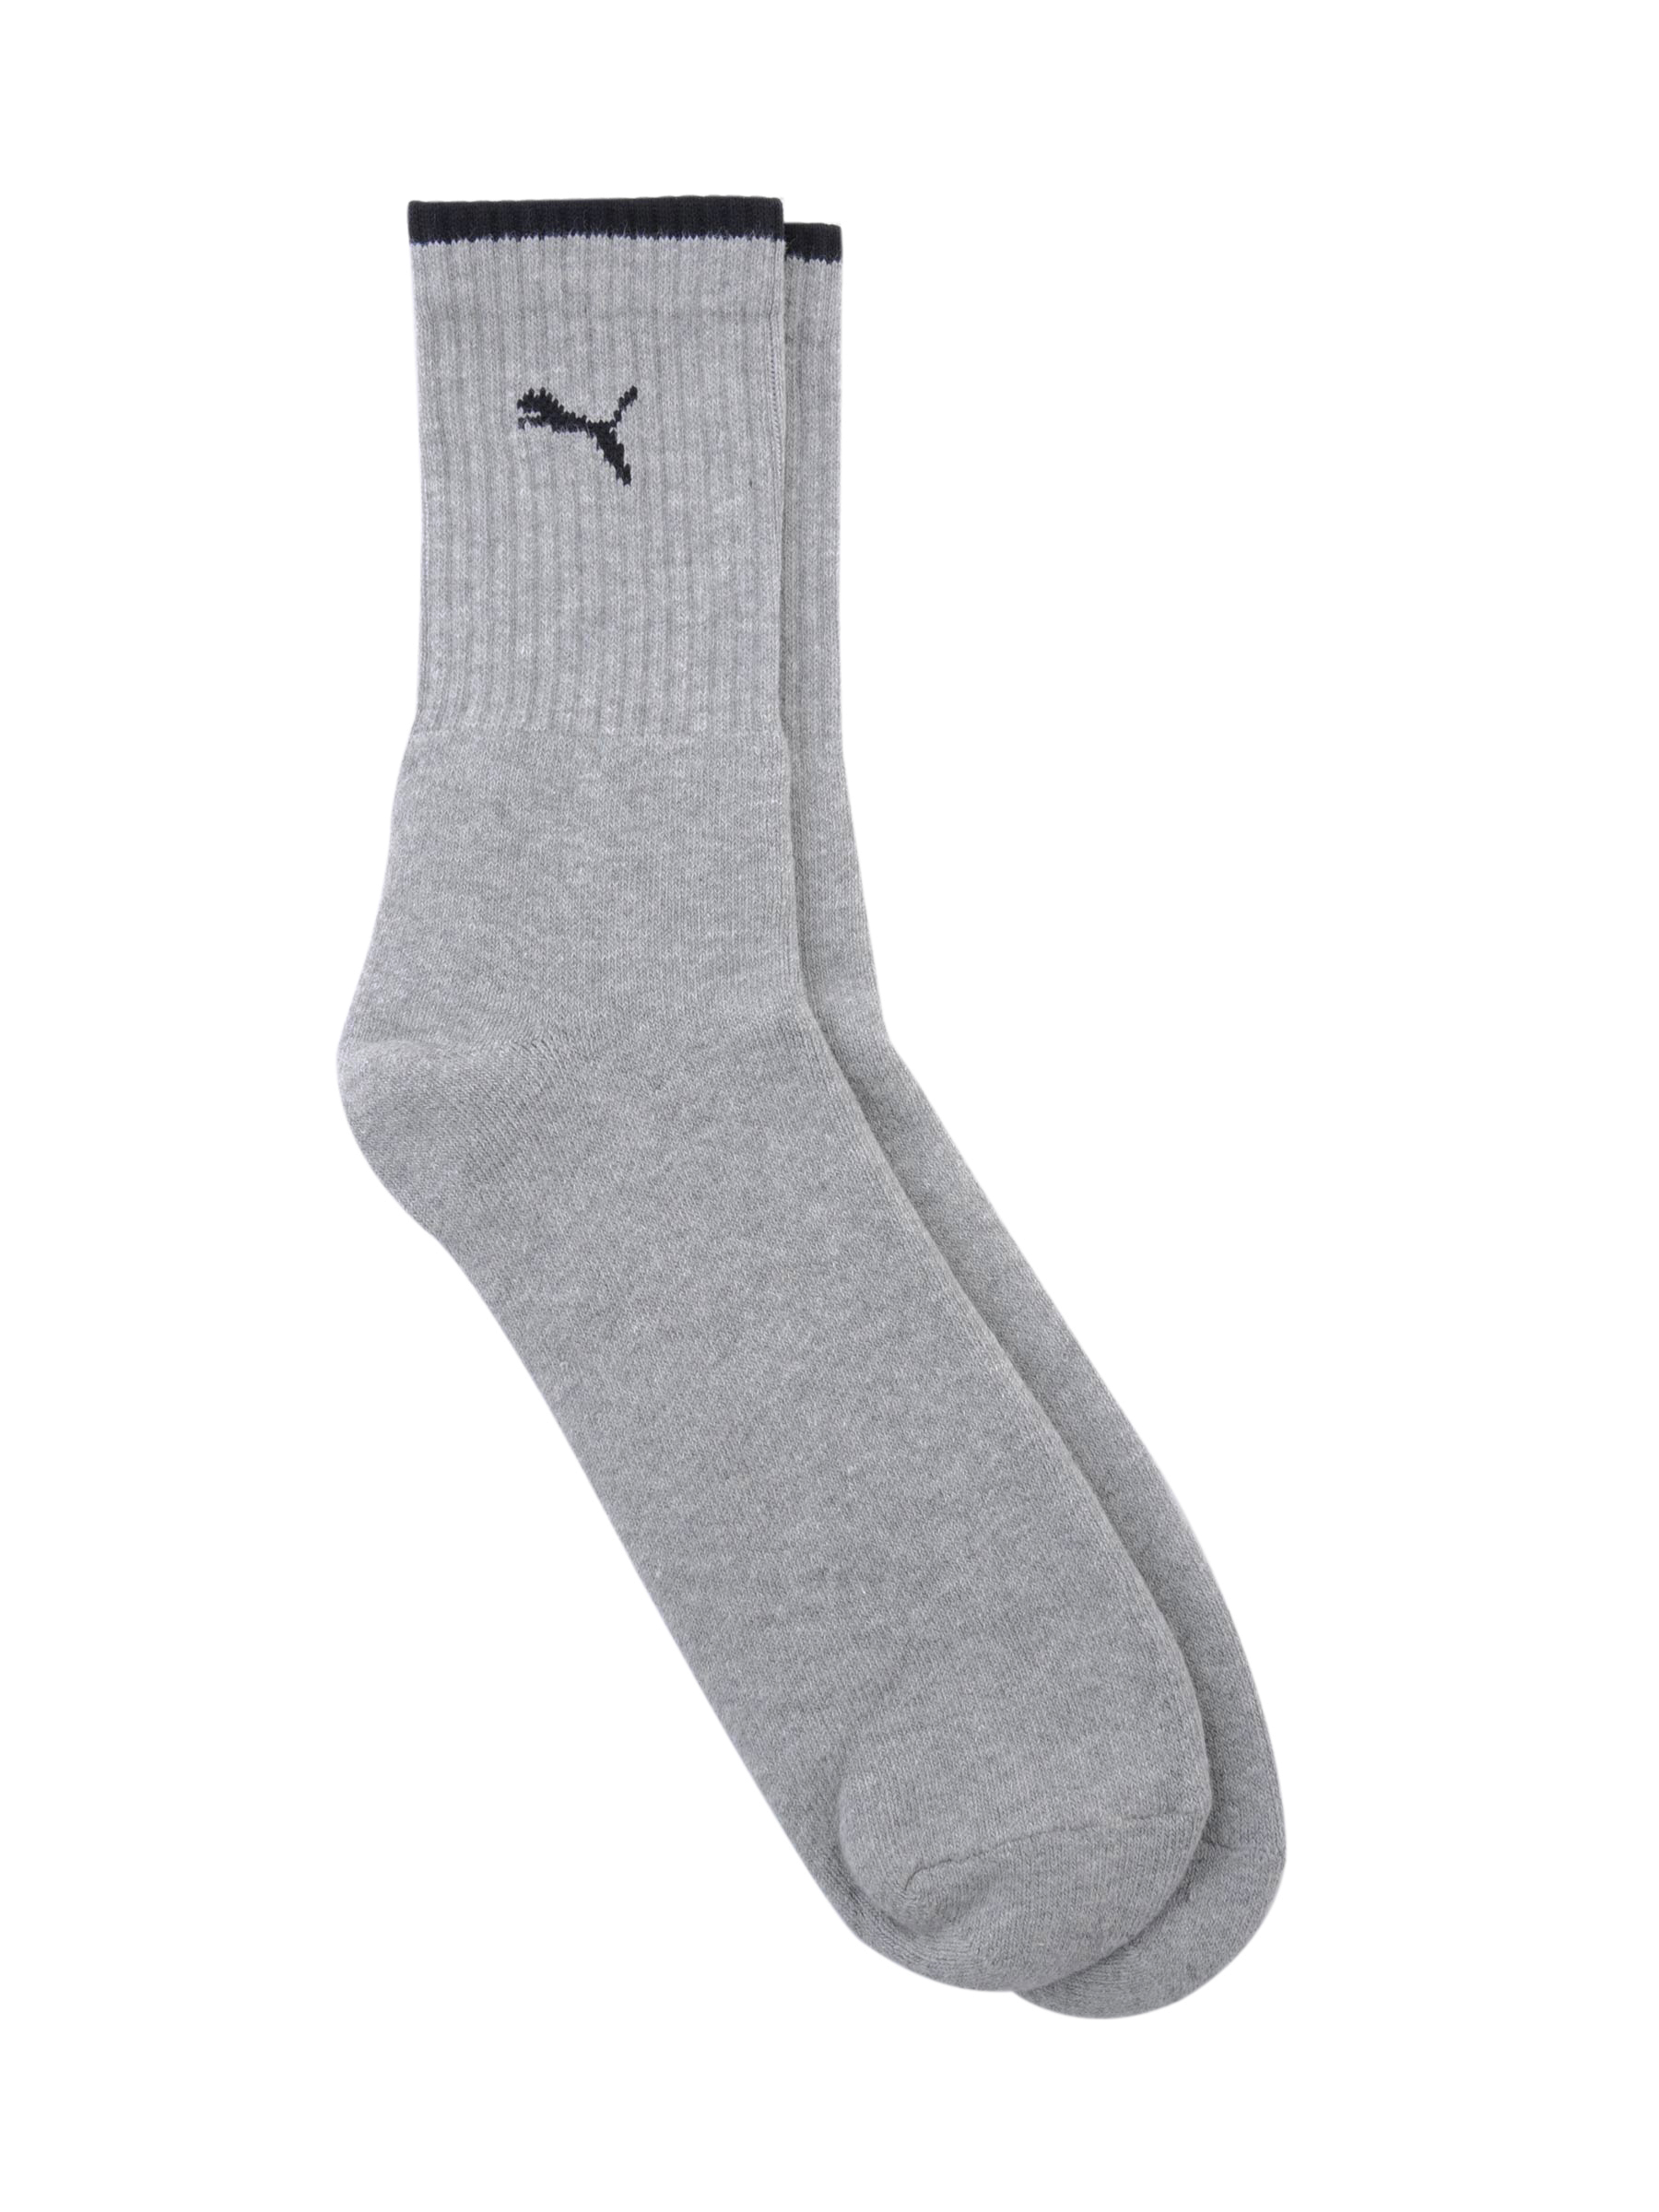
Puma Men Sports Grey Socks
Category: Accessories / Socks / Socks
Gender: Men
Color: Grey
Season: Fall 2011
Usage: Sports